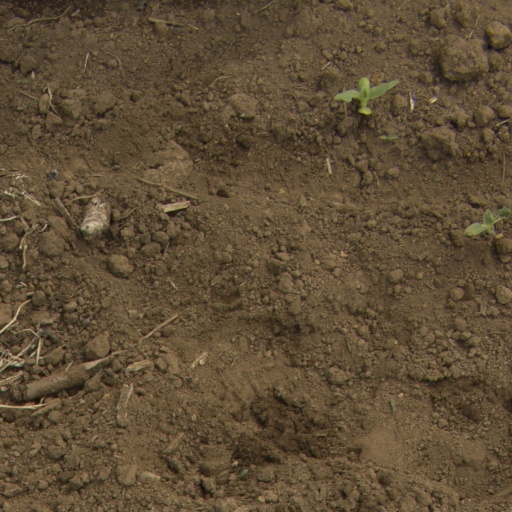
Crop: Jerusalem artichoke